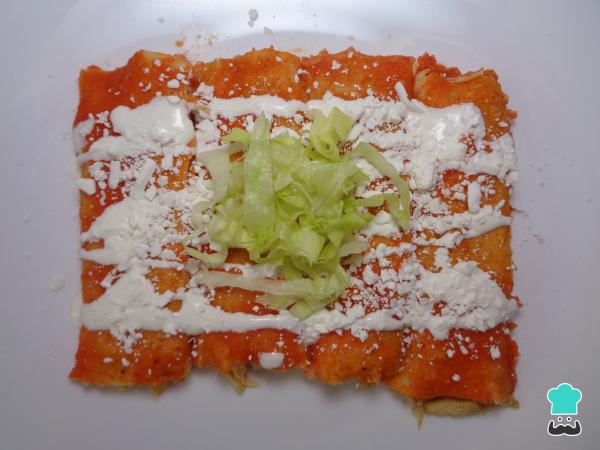
Pasado este tiempo las retiramos del horno y las servimos calientes acompañadas de un poco de queso rallado, crema agria y lechuga. Y ¡LISTO! que disfrutes estas deliciosas entomatadas de pollo al horno.